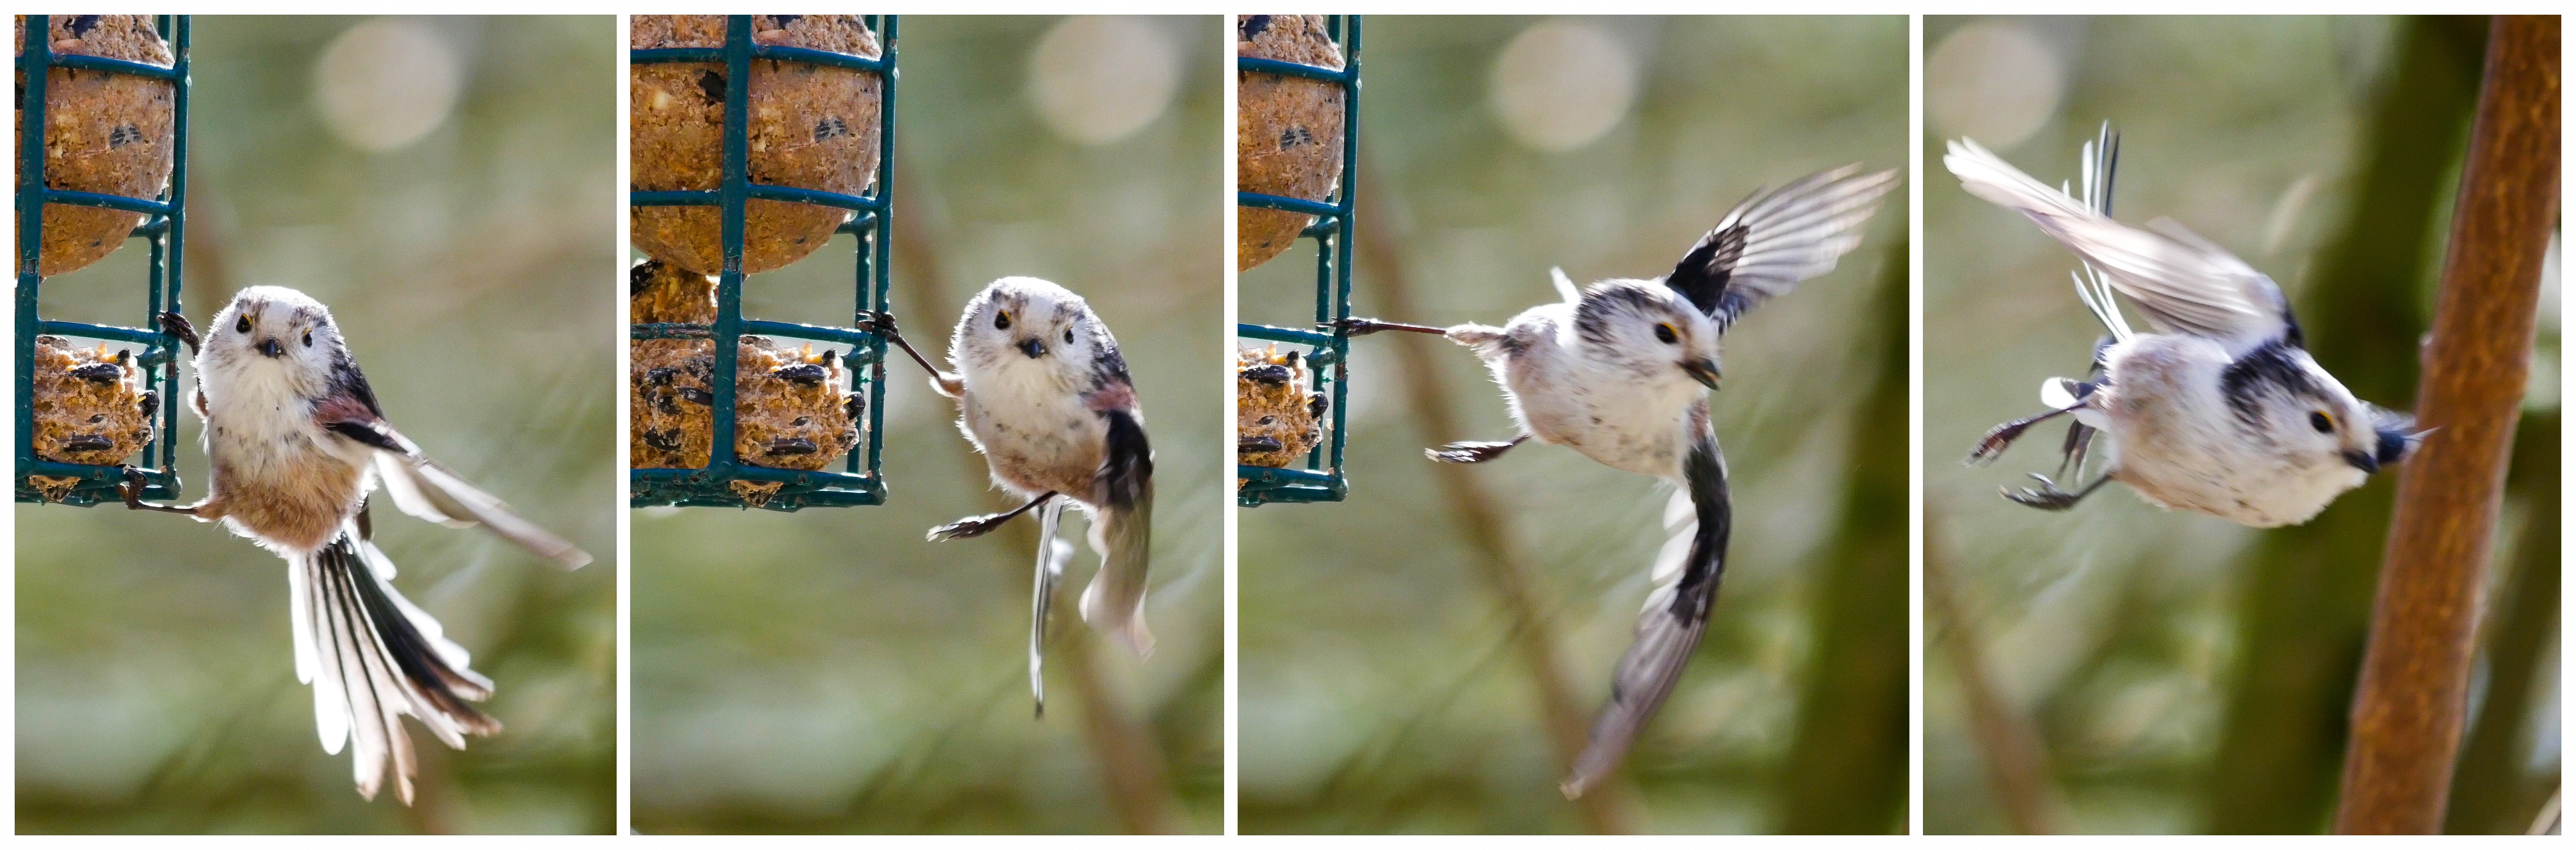
bird, animal, fly, food, fauna, tit, hunger, flyers, fat balls, long tailed tit, perching bird